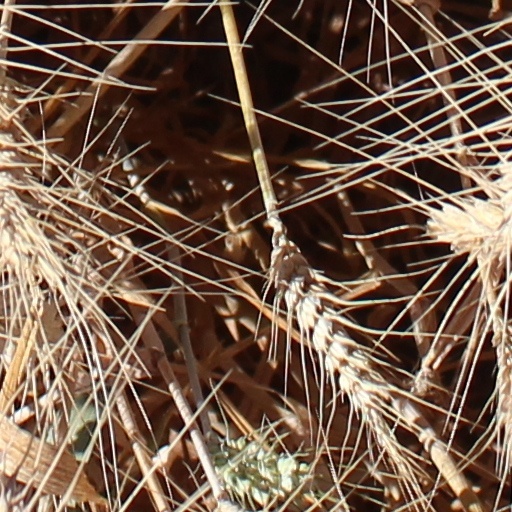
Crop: wheat